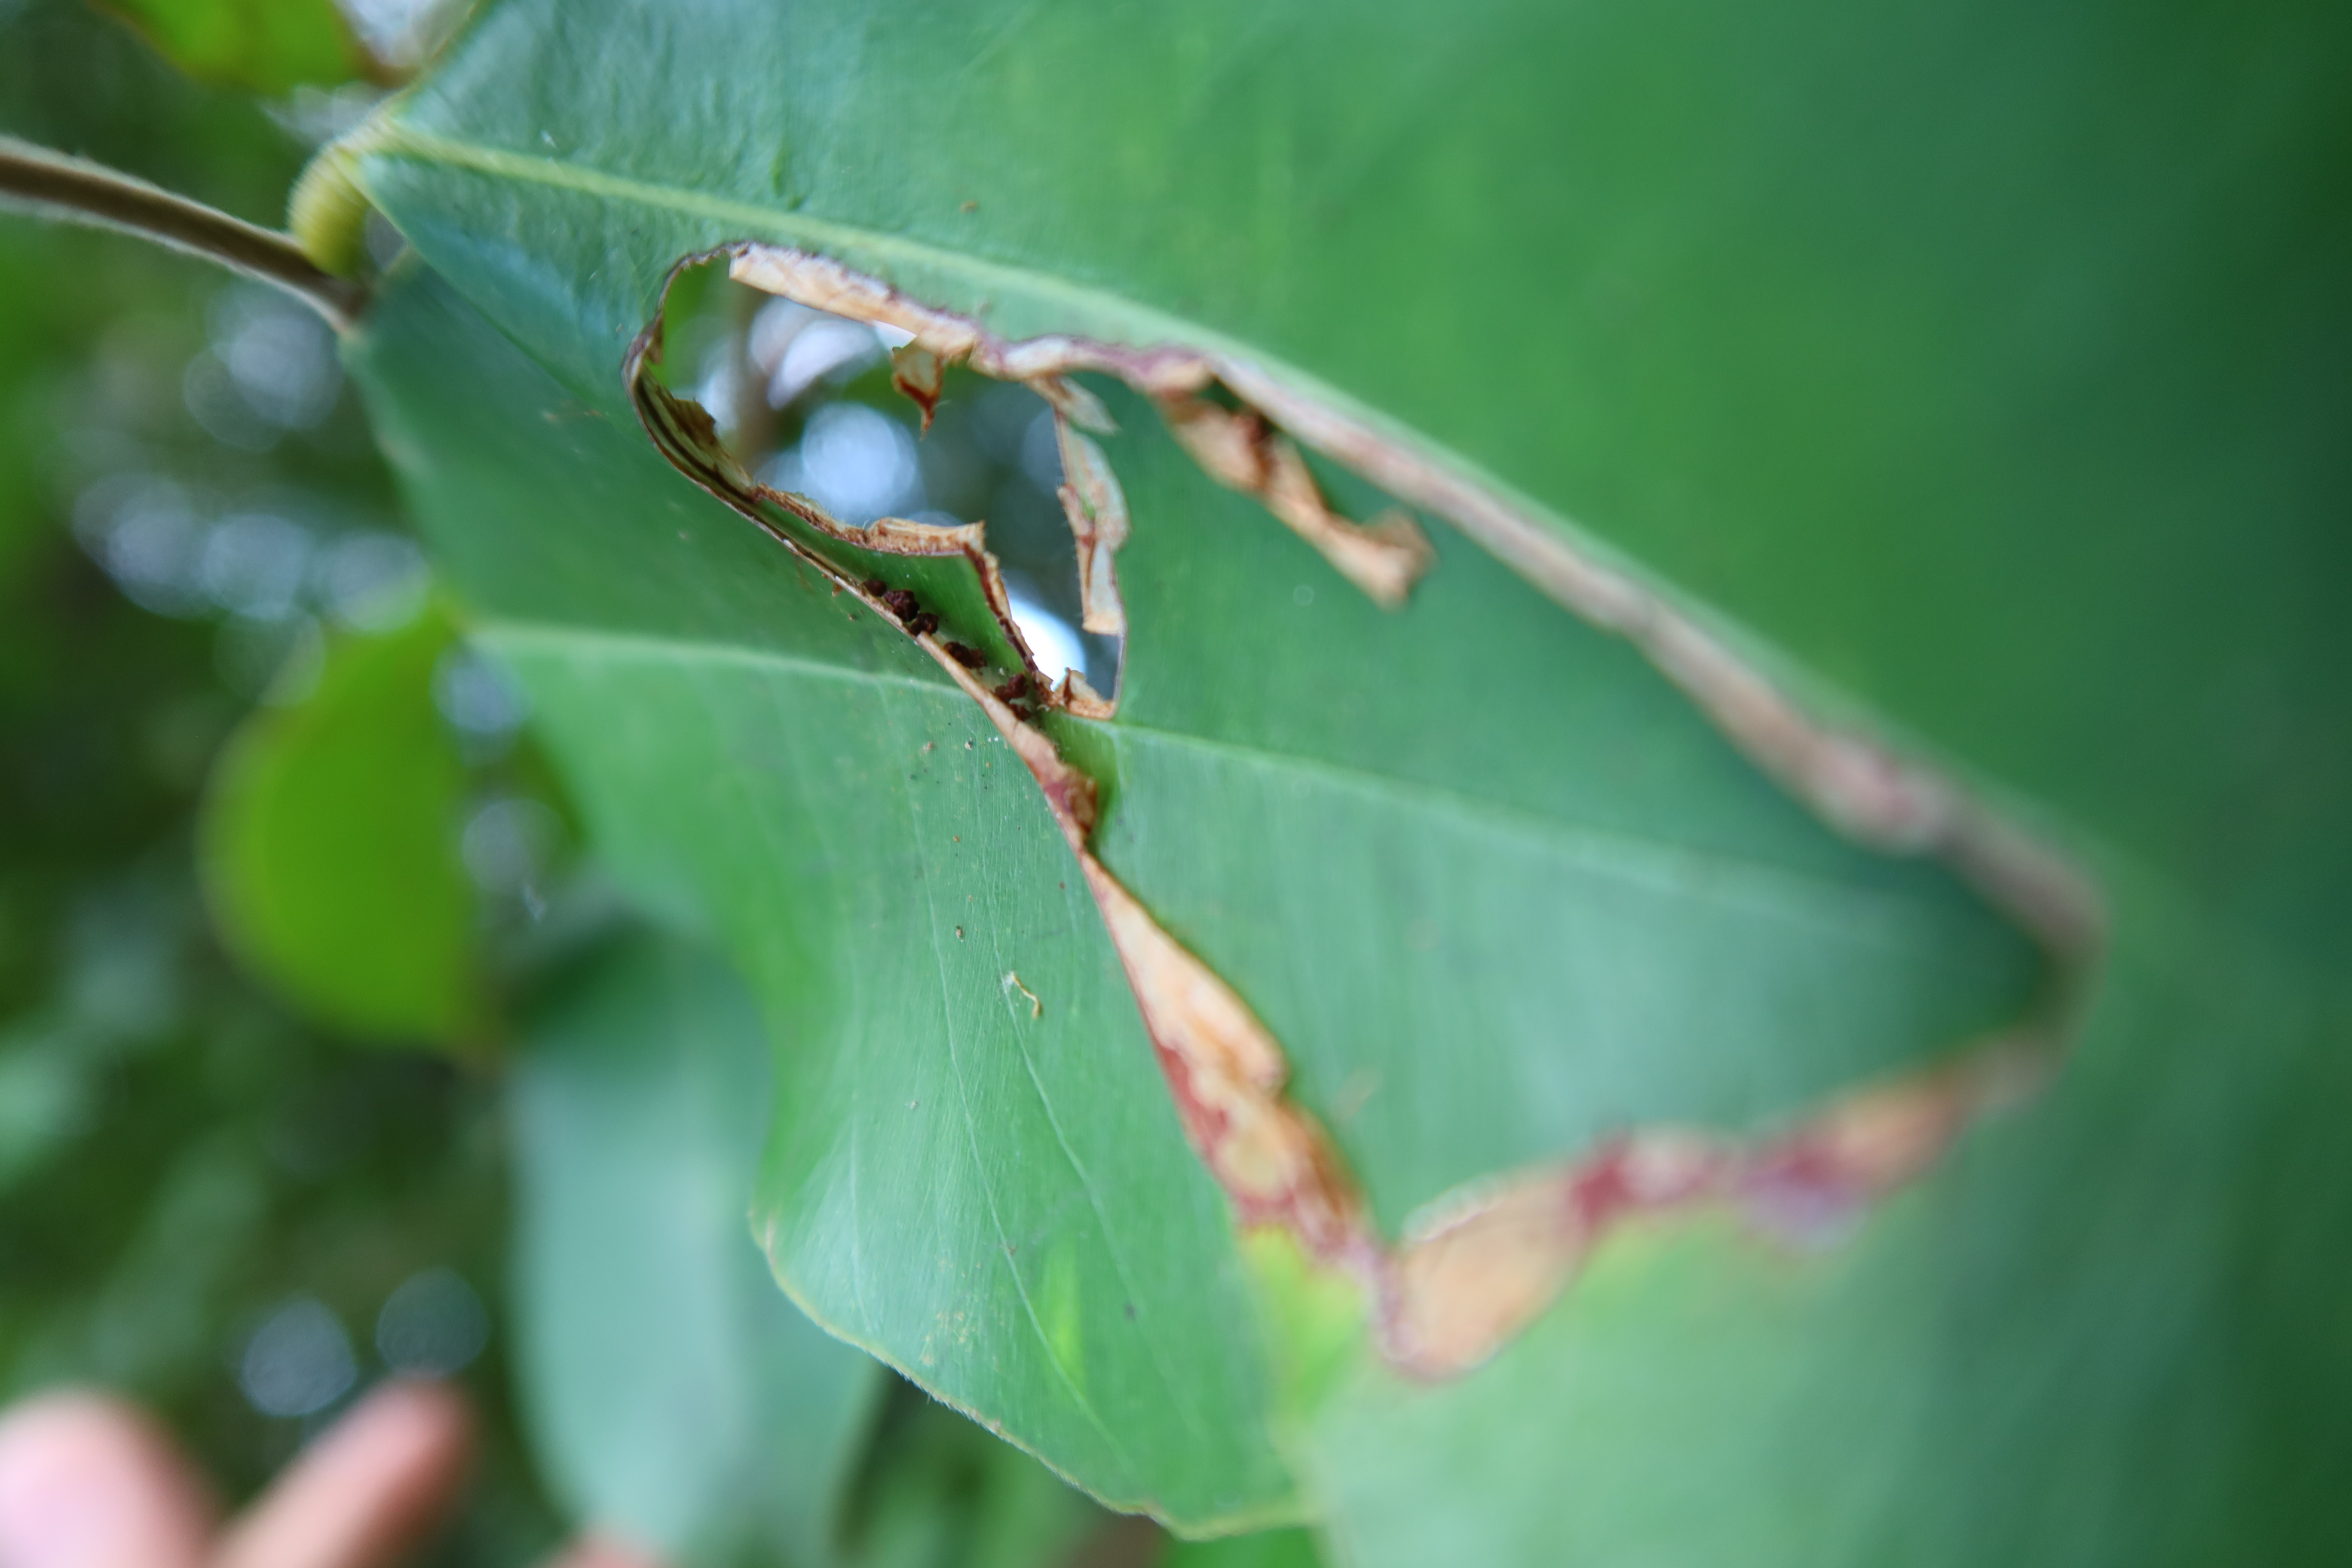
Label: Translucent lesion